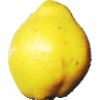
Label: Quince 1